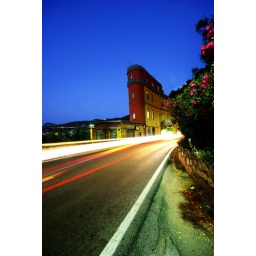
A very narrow house at a busy road one warm July evening in Sorrento, Italy.